Pale Male

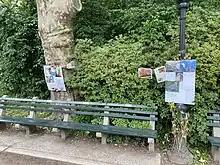
A makeshift memorial for Pale Male near Conservatory Water in Central Park in June 2023

On May 16, 2023, wildlife rehabilitator Bob Horvath reported that Pale Male had been found "sick and grounded in Central Park" by New York City Urban Park Ranger Nick Baisley the previous day, on May 15, 2023. Pale Male was transferred into Horvath's custody and he immediately took the hawk to the veterinary. Blood work and X-ray scans were done and Horvath then took him to WINORR to provide supportive care while they waited for the test results. Pale Male died on the evening of May 16, 2023, at age 33.